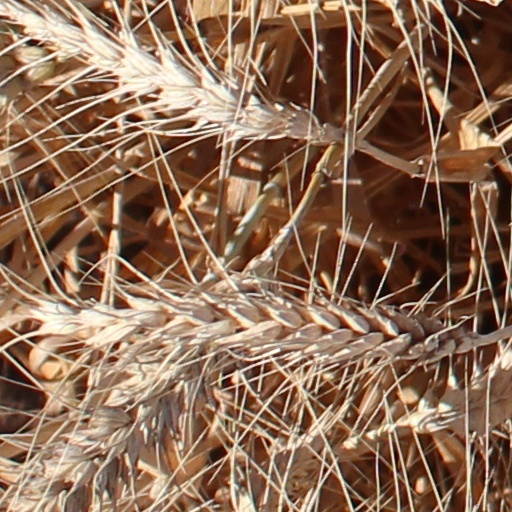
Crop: wheat